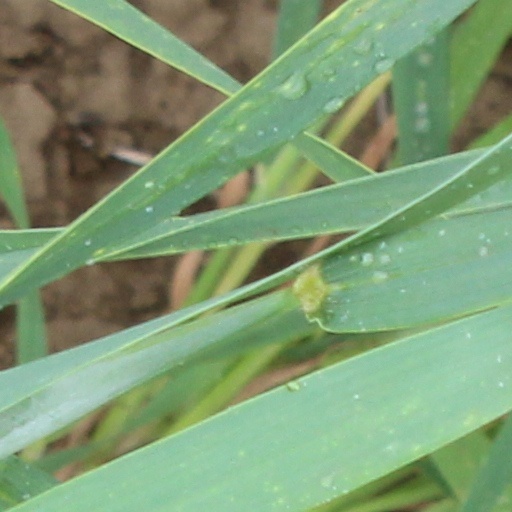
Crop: wheat